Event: Nepal Earthquake
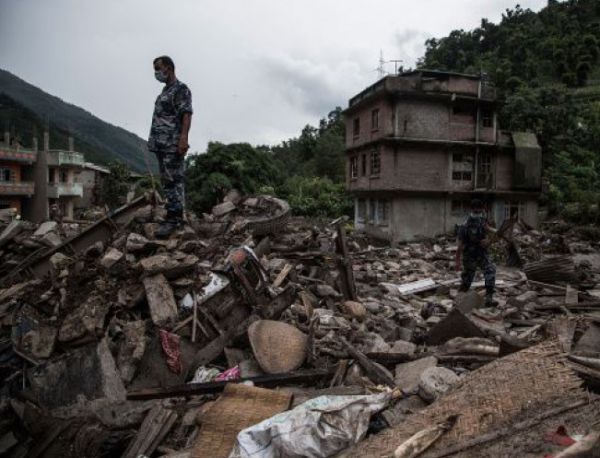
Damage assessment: damage